Lars Norén

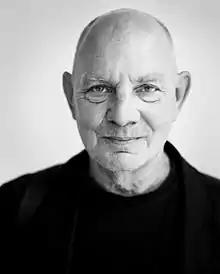
Norén in 2012

Norén was awarded the prestigious De Nios Stora Pris in 1980. In 2003, he received the Swedish Academy Nordic Prize, often referred to as the 'little Nobel'.